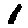
Label: 1